Phosphetane

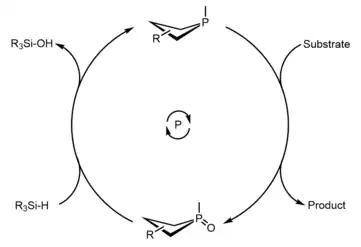
General P(III)/P(V) redox catalytic cycle

The appearance of phosphetanes and derivatives thereof is well documented in organic chemistry literature as reactive intermediates for a myriad of different processes. These processes include, but are not limited to, Wittig, Horner-Wadsworth-Emmons, Corey-Fuchs, and Seyferth-Gilbert chemistries. All of these processes include the in-situ formation and decomposition of oxaphosphetane intermediates through metathesis-type pathways to form alkenes or alkynes from aldehydes and a phosphorus reagent.